Peasedown St John

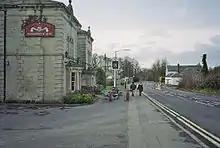
Red Post Inn

Amenities include a doctors' surgery, a dental practice, a veterinary practice, two public houses (The Waggon & Horses and The Red Post, built in 1851), a community centre, cricket and football clubs, a cattery and a range of shops.